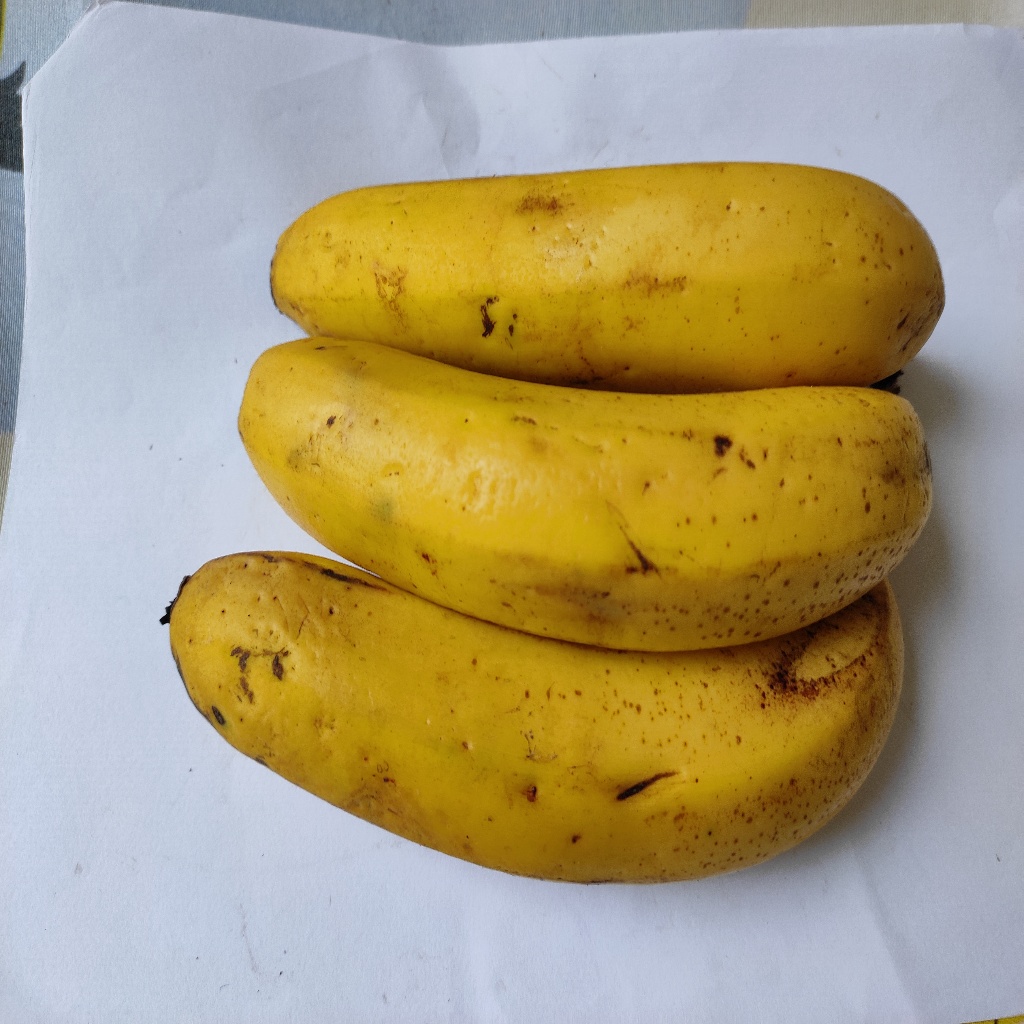
Crop: banana
Quality class: Class_A